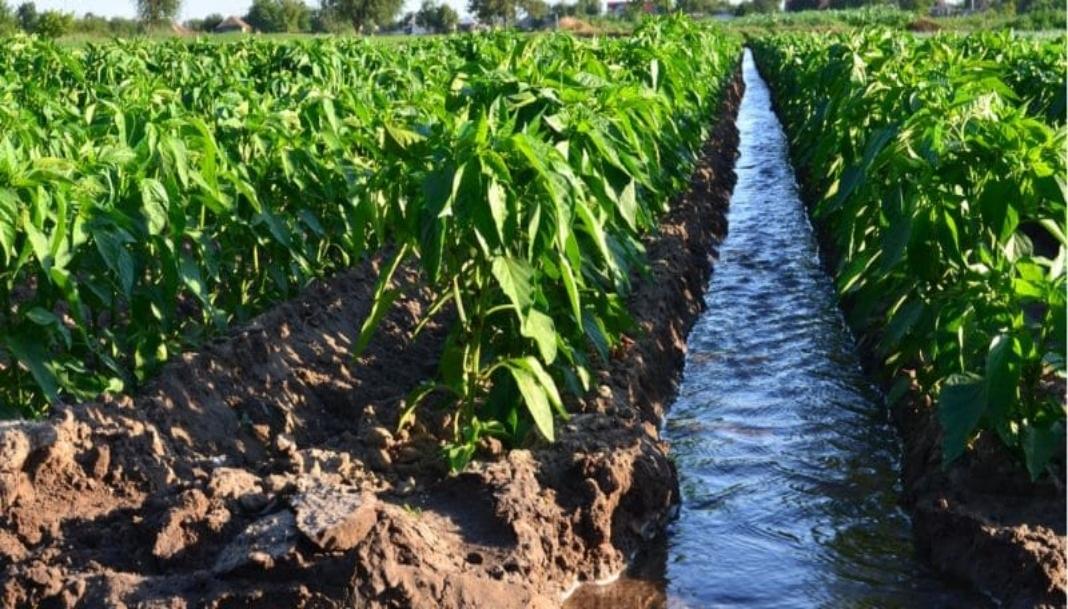
Huu ni mfumo wa umwagiliaji wa maji shambani, kuna mitaro ya maji inayopita katikati ya mistari ya mimea, ambayo inaonekana kuwa na afya nzuri na kijani kibichi, mfumo huu unahakikisha mimea inapata maji ya kutosha, kwa ukuaji wake.